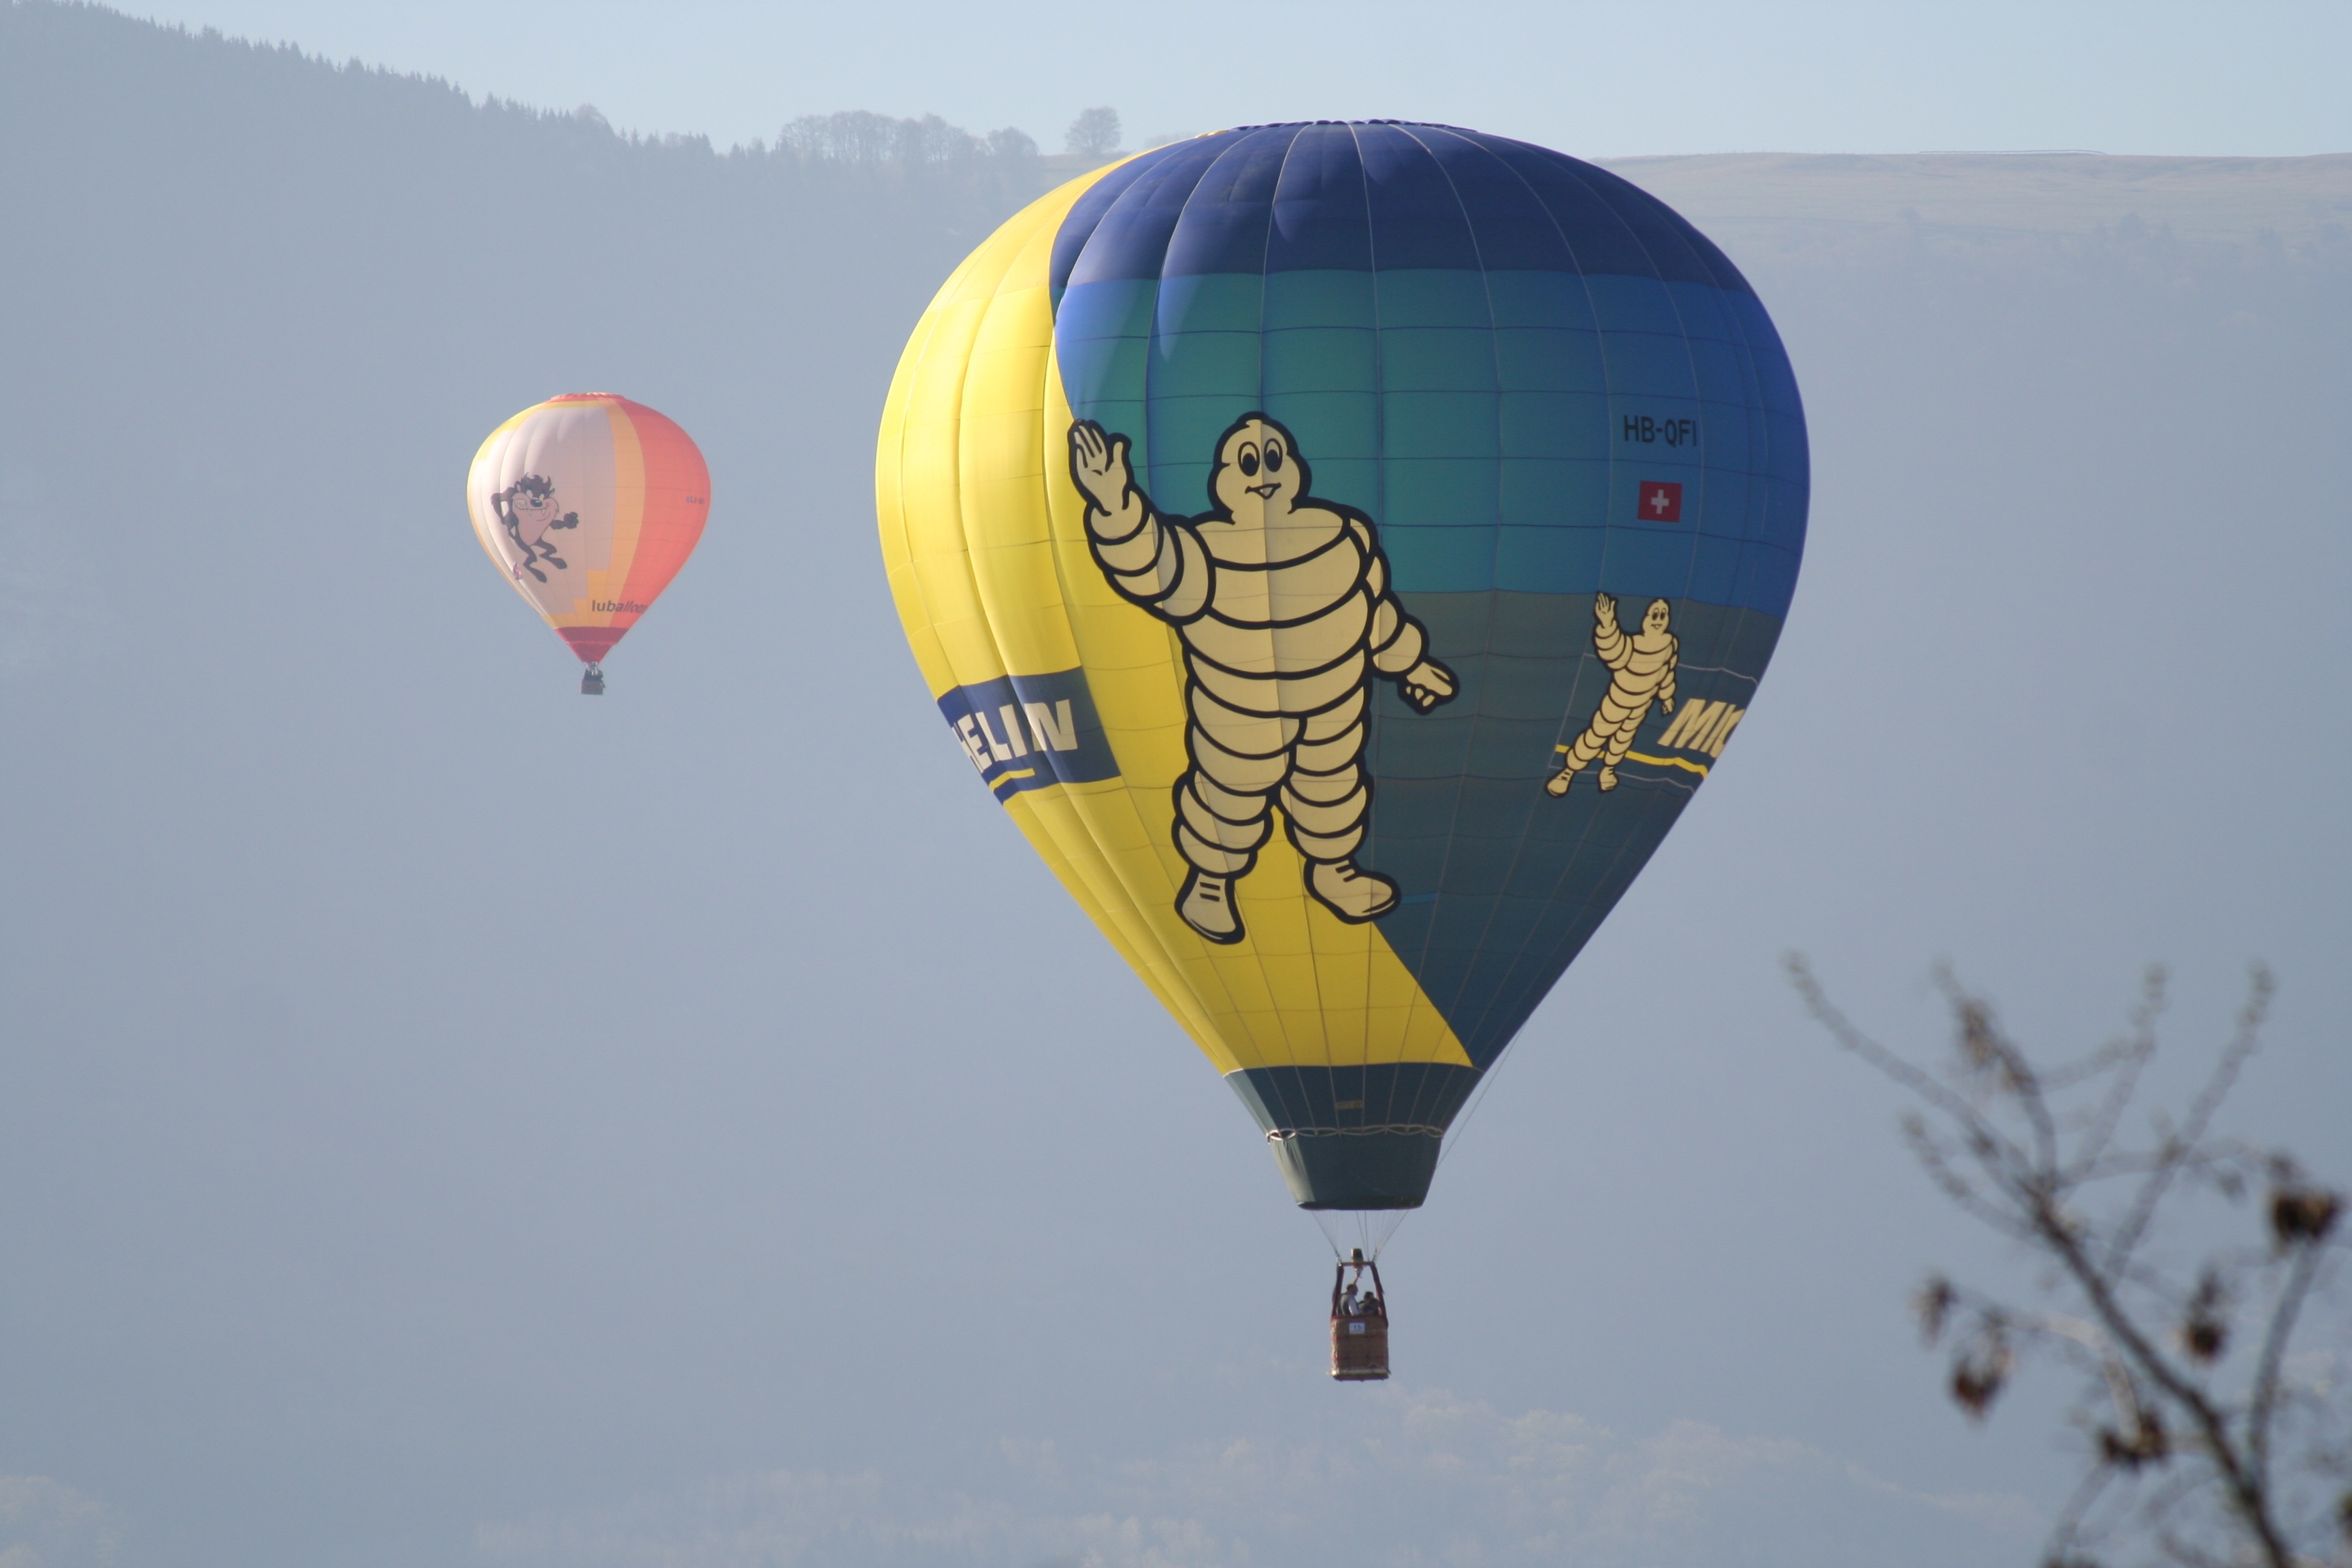
sky, balloon, hot air balloon, aircraft, vehicle, flight, freedom, toy, logo, hot air ballooning, atmosphere of earth